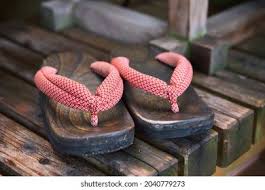
Label: Clog